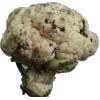
Label: cauliflower